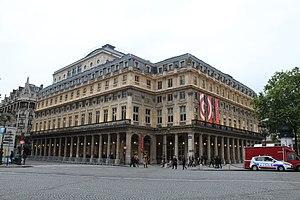
Comédie-Française, Paris.